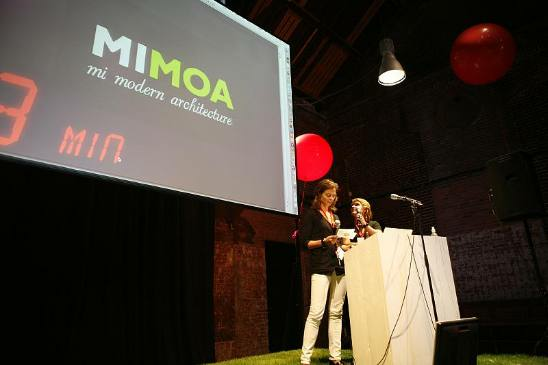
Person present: Yes